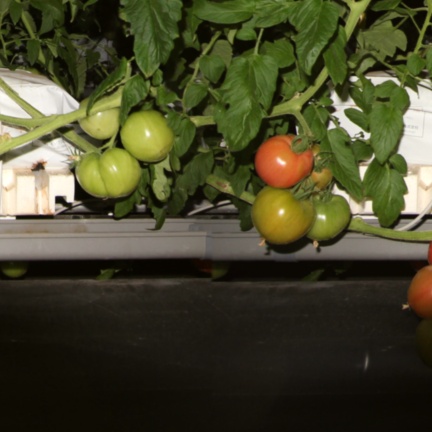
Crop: tomato